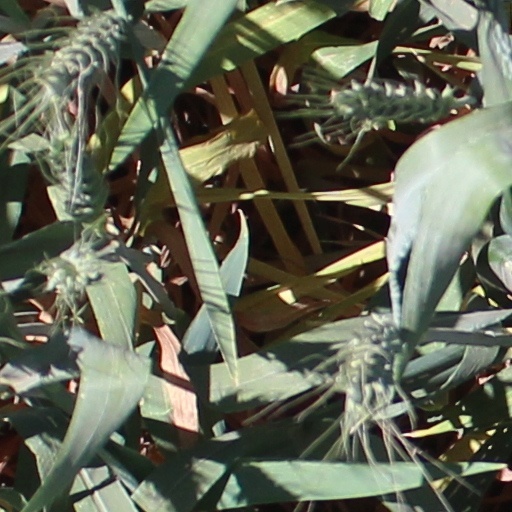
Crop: wheat